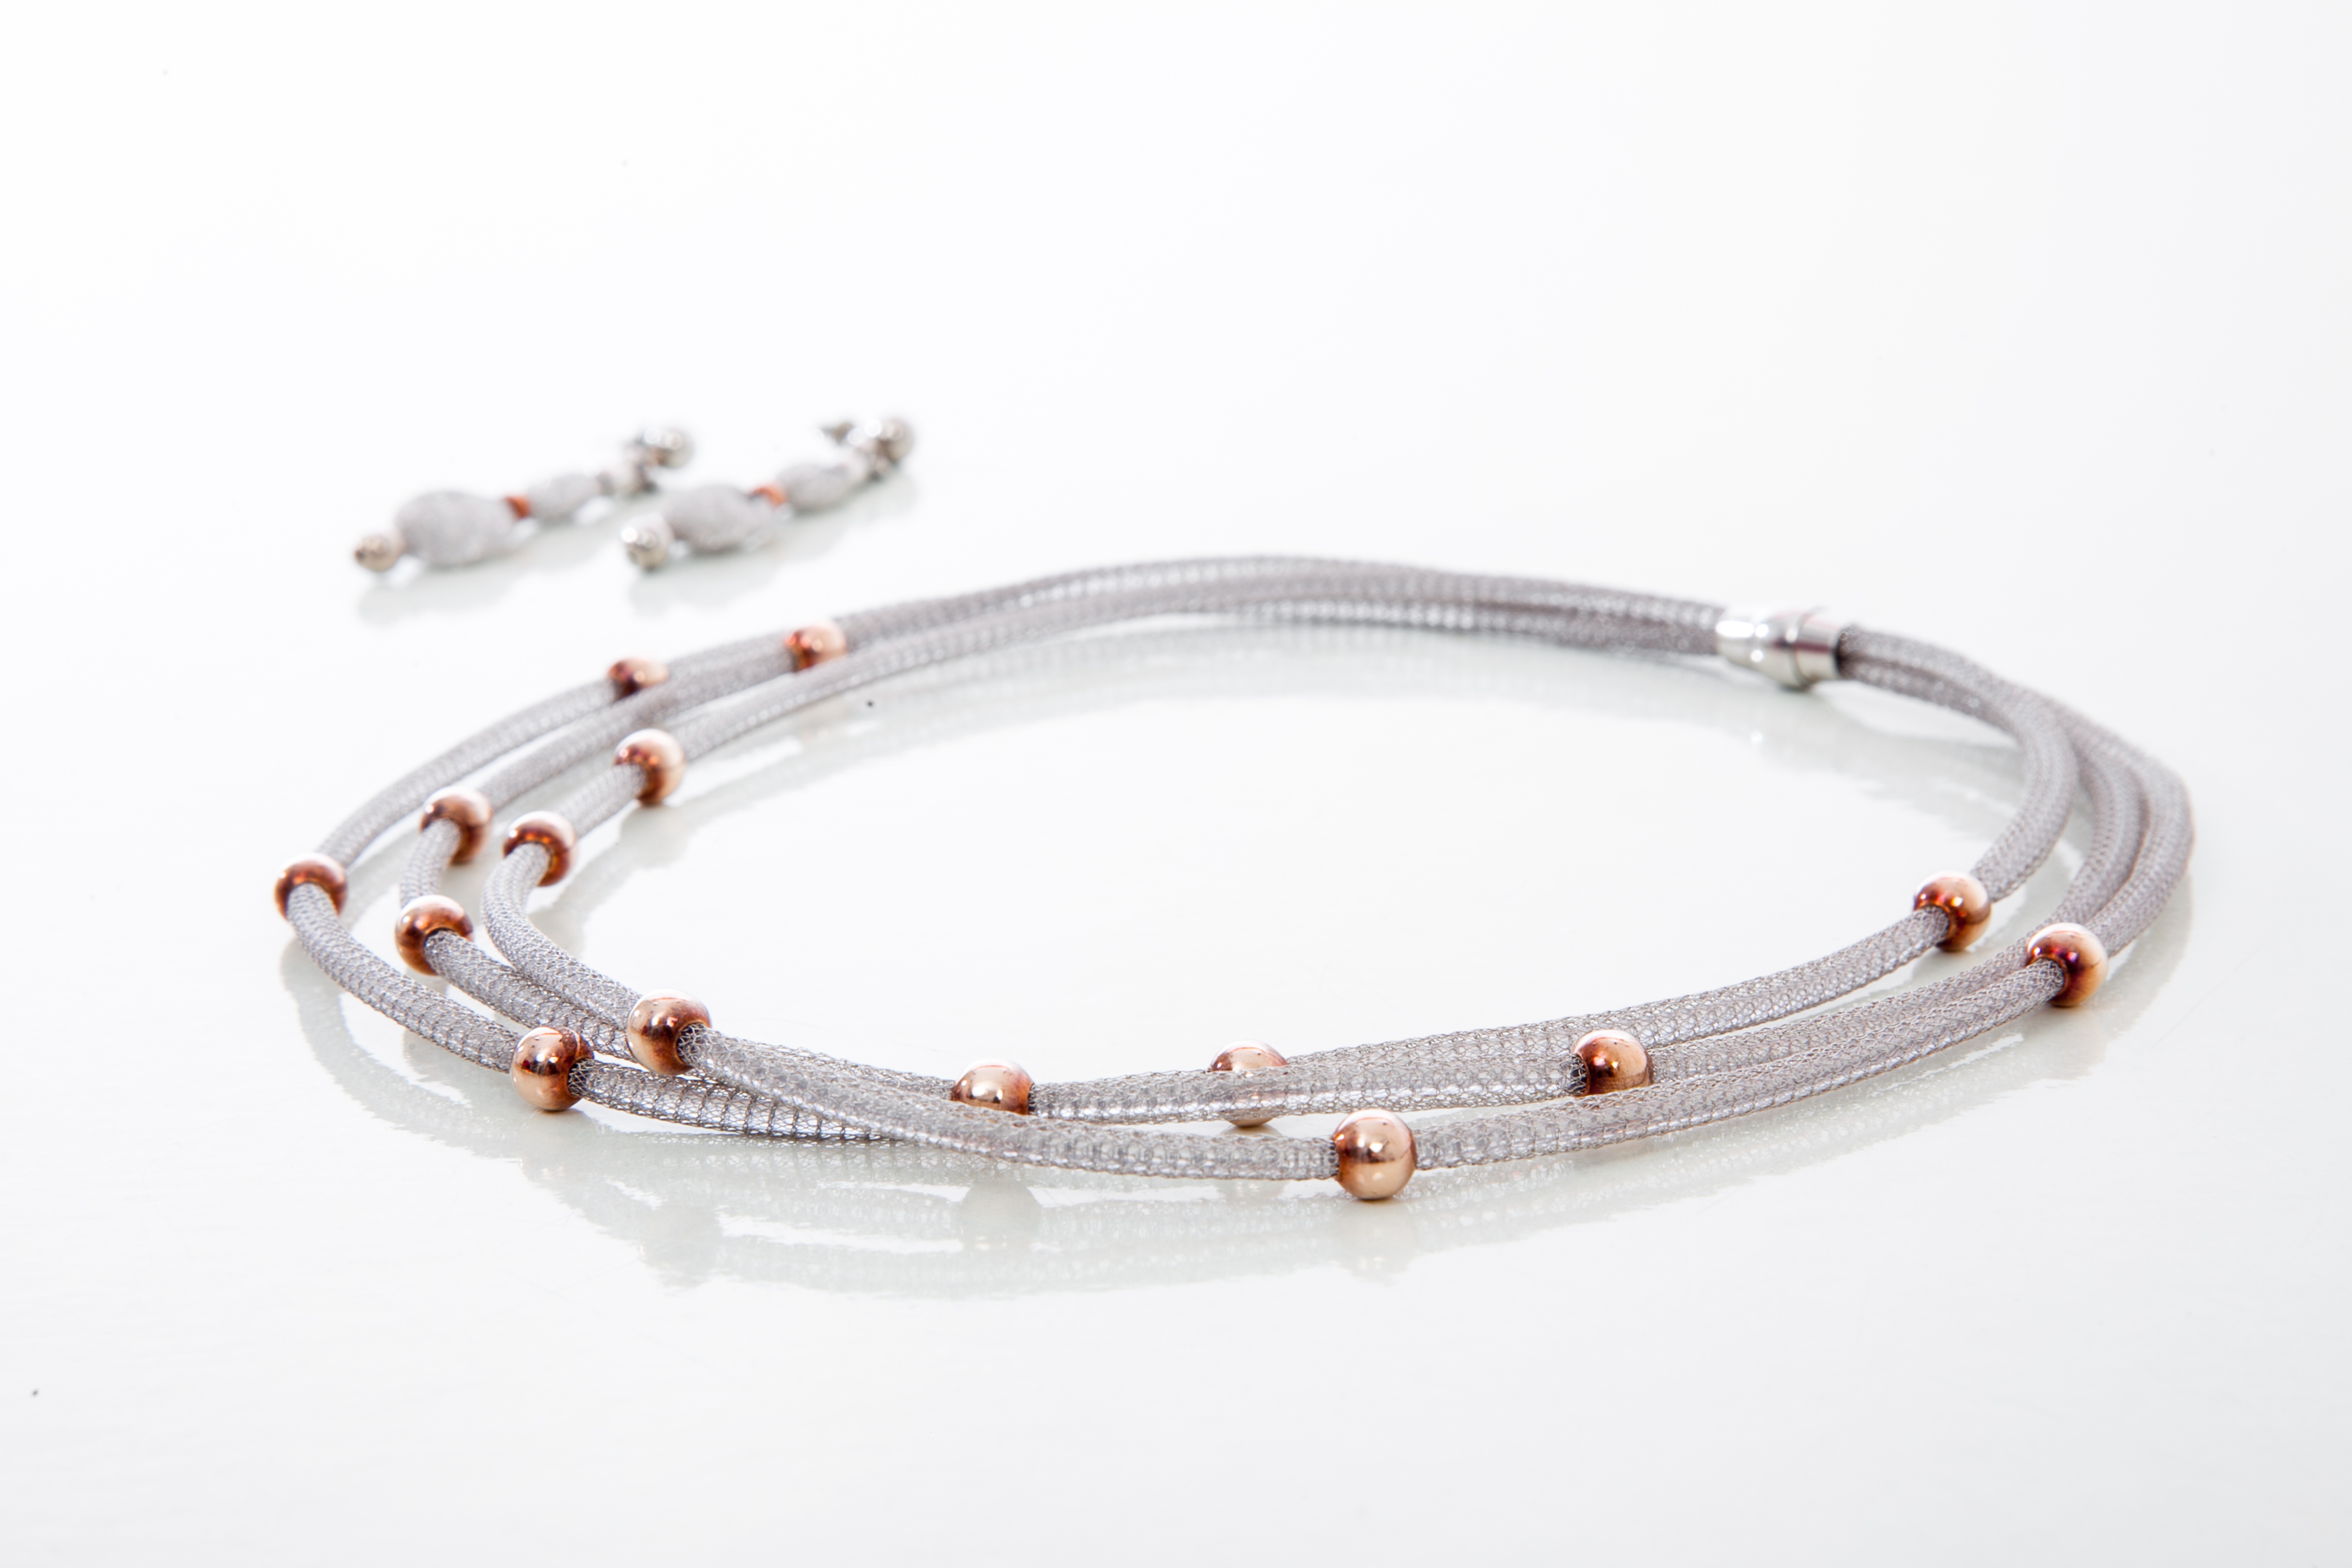
metal, money, jewelry, bangle, necklace, bracelet, jewellery, silver, fashion accessory